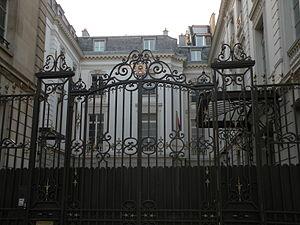
Ambassade des Émirats arabes unis en France, Paris, 2 boulevard de la Tour-Maubourg
L'ambassade des Émirats arabes unis en France est la représentation diplomatique de l'État des Émirats arabes unis auprès de la République française. Elle est située 2 boulevard de La Tour-Maubourg, au croisement avec le quai d'Orsay, dans le 7ᵉ arrondissement de Paris, la capitale du pays. Son ambassadeur est, depuis 2019, Ali Abdulla Mohamed Saeed Al Ahmed.